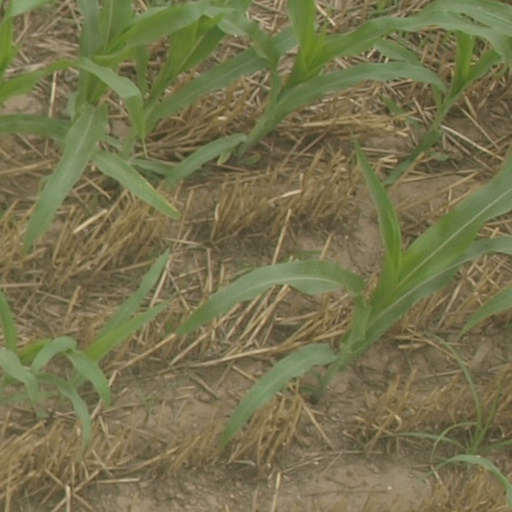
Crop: maize; corn